4th Quebec Legislature

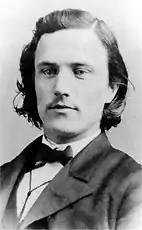
Joseph-Adolphe Chapleau, Fifth Premier of Quebec

Following the defeat of the Joly de Lotbinière government on a confidence vote on October 29, 1879, the Chapleau government was sworn in on October 31, 1879.